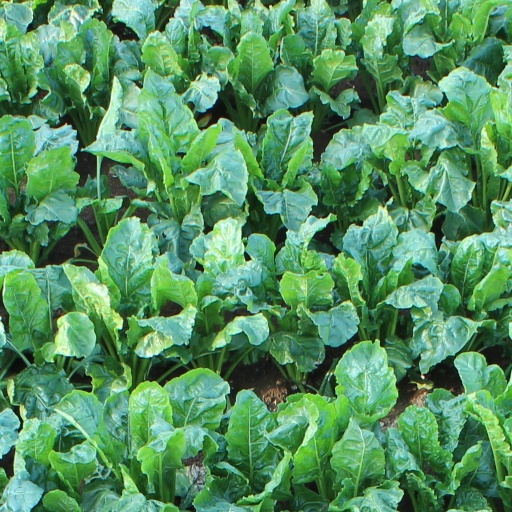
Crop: sugar beet